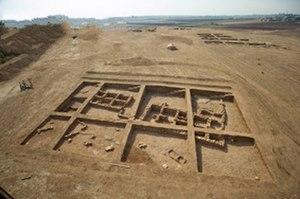
Le Néolithique du Proche-Orient est chronologiquement le plus précoce des épisodes de passage d'un mode de vie paléolithique à un mode de vie néolithique à se produire dans le monde. Il prend place entre le Levant et le Zagros occidental, incluant une partie de l'Anatolie, au début de l'Holocène, entre 10000 et 5500 av. J.-C. environ.